Stadio Via del mare

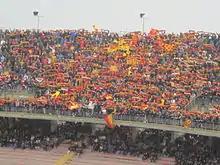
Lecce supporters during a match against Roma, April 2012

The Via del mare was inaugurated on 11 September 1966, during a friendly between U.S. Lecce and Spartak Moscow. The stadium replaced the old Stadio Carlo Pranzo, which was named after a young soldier from Lecce killed in the First World War. On 2 October of that year, the first match between teams from Italy was played with Lecce beating local rivals Taranto 1–0. In 1967 Lecce played a friendly against famous Pelé's Santos here.